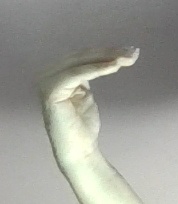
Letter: haa